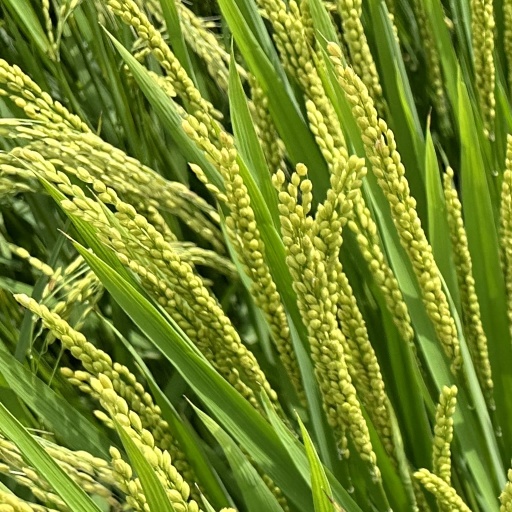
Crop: rice